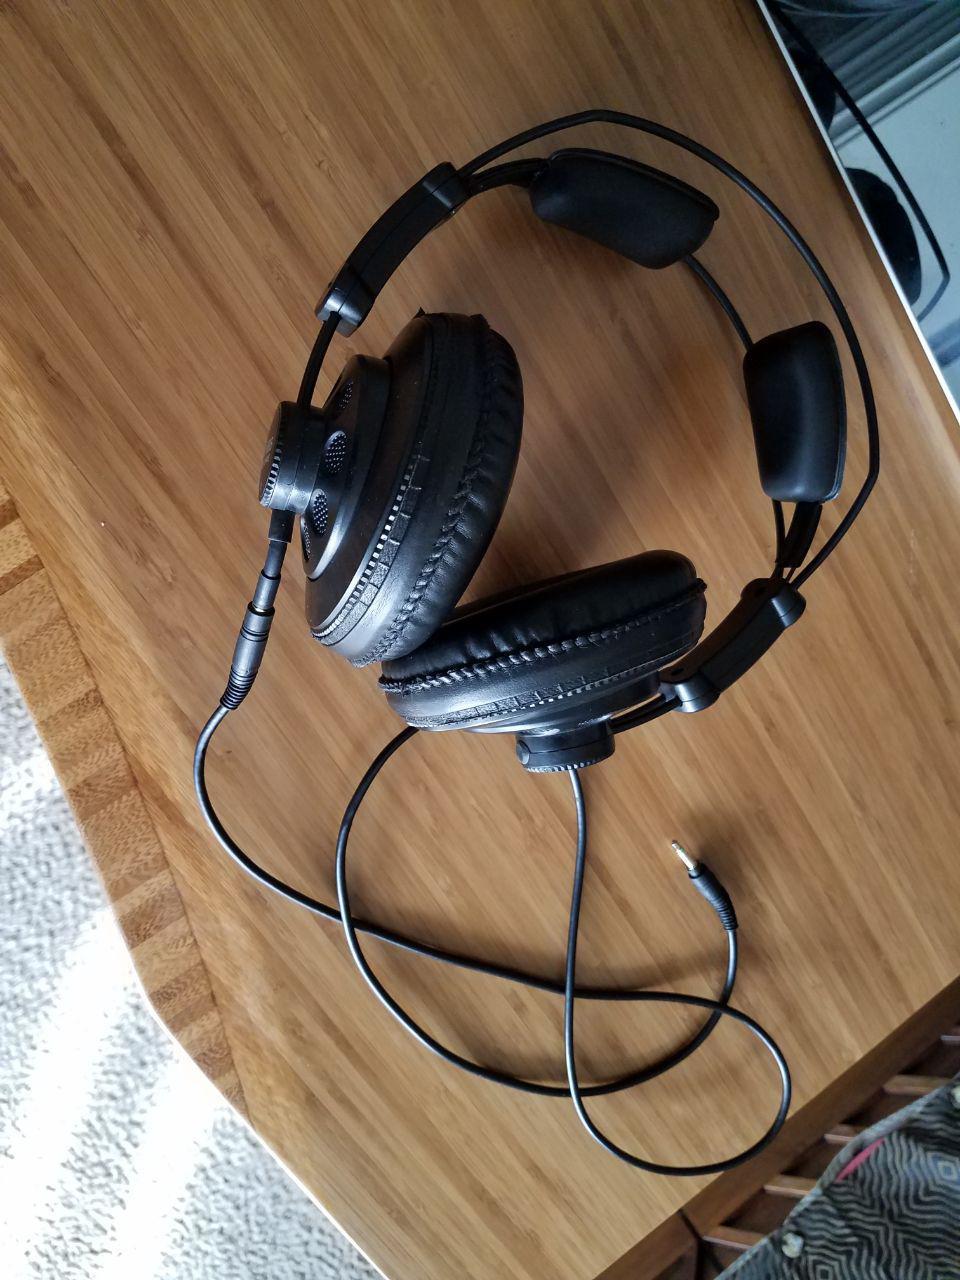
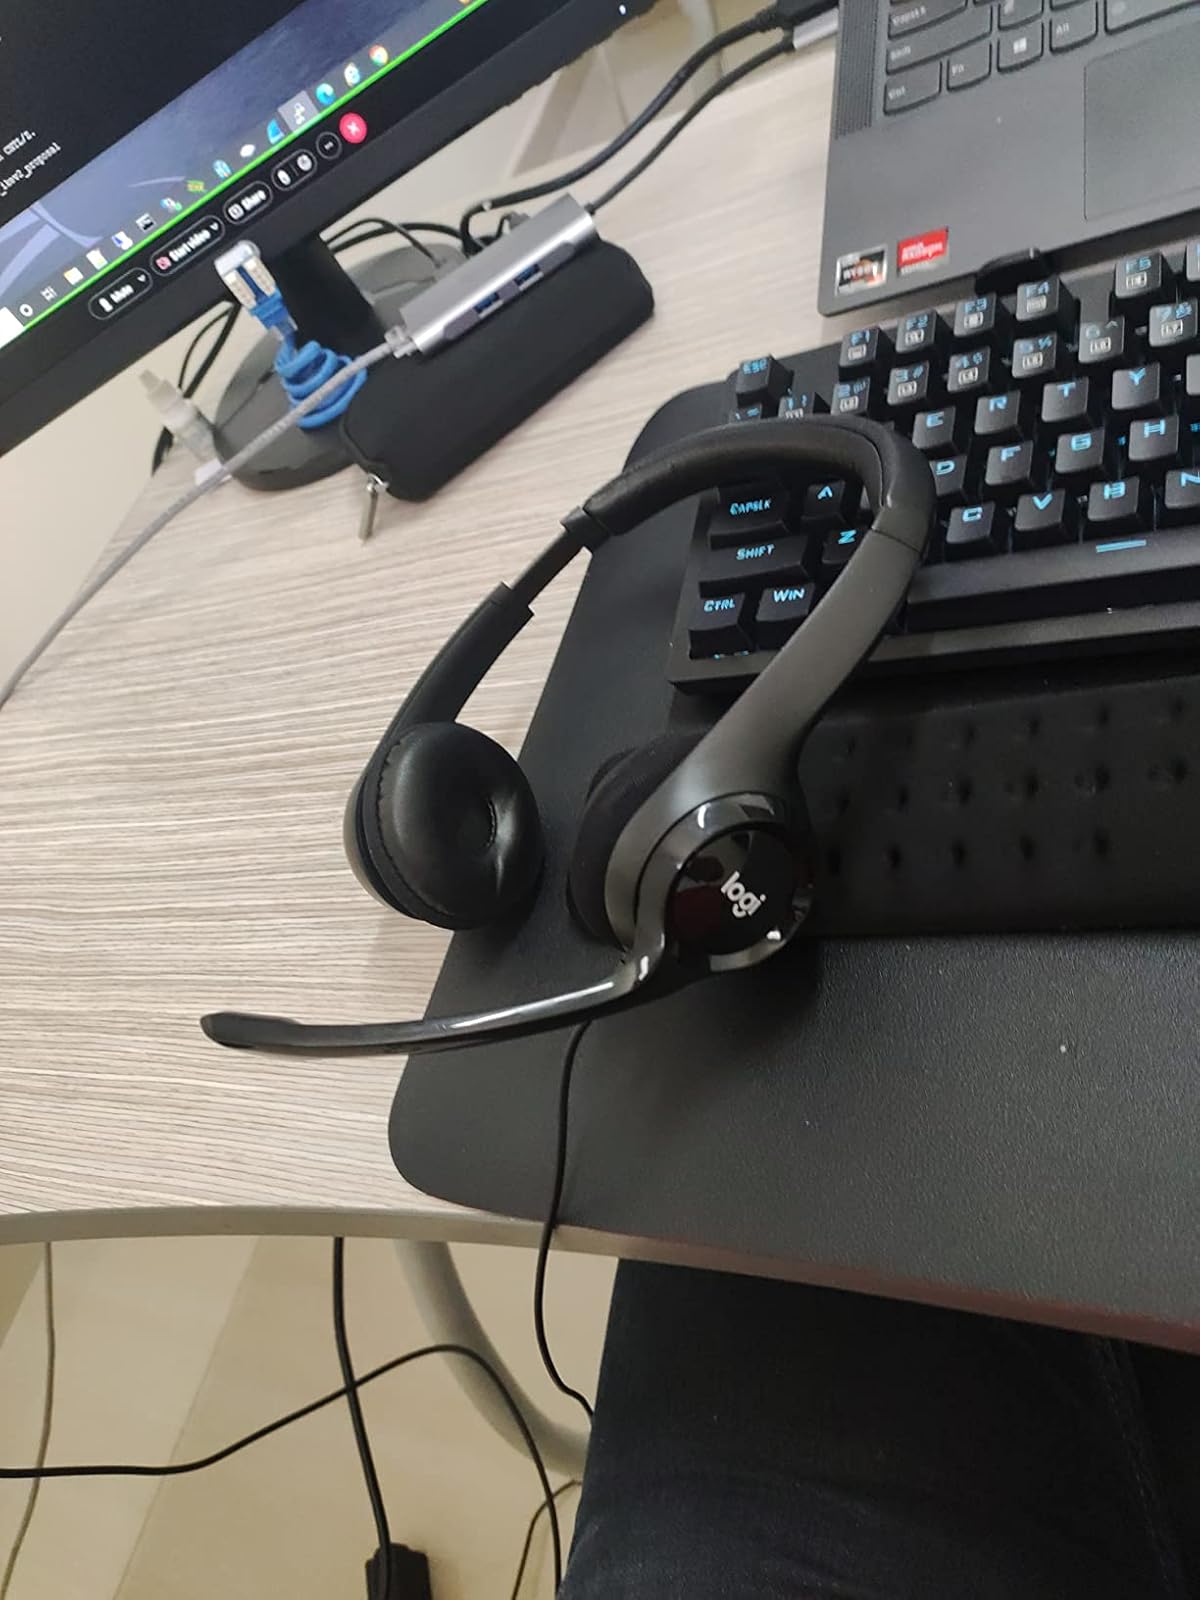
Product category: headphones
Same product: no